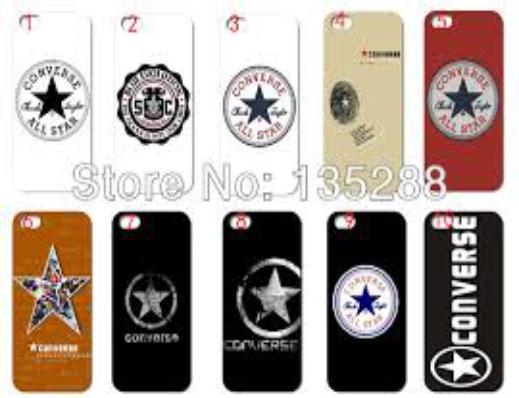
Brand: Converse
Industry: Clothes